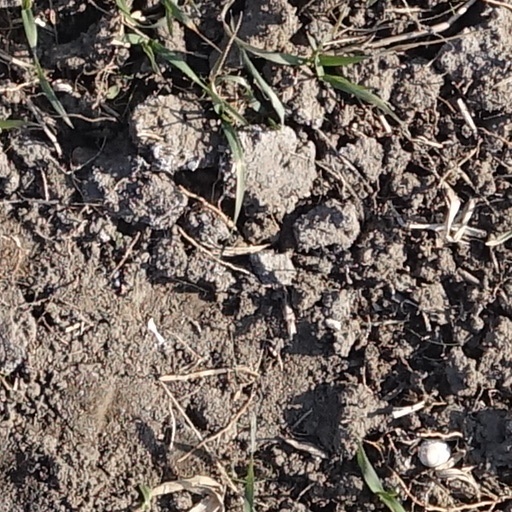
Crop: wheat